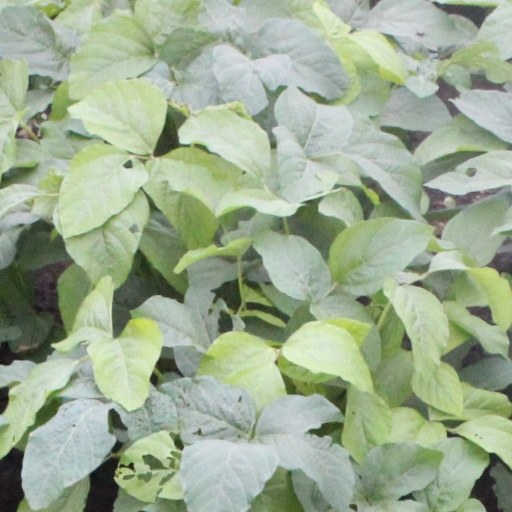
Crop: soybean